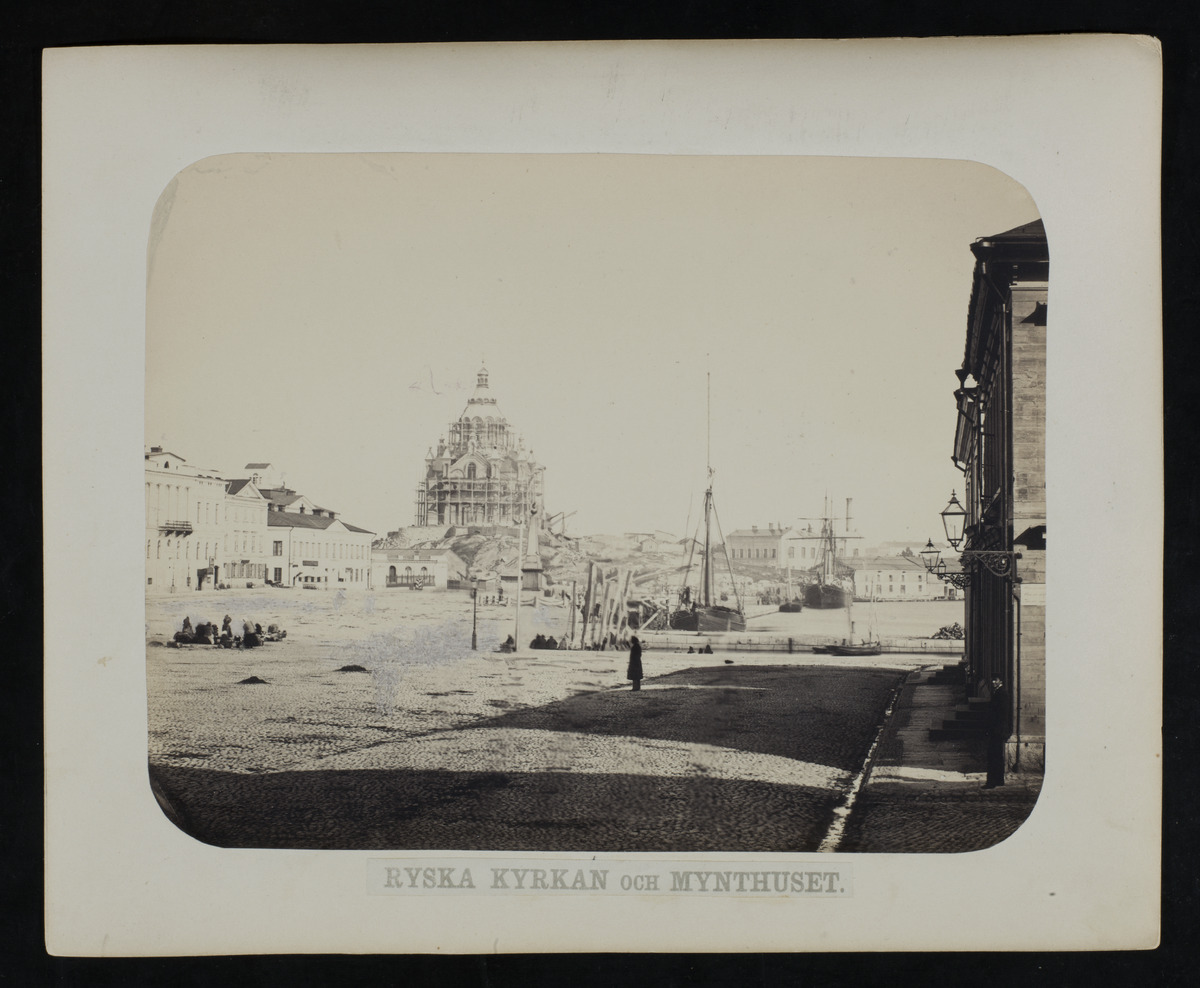
Näkymä Pohjoisesplanadille, Kauppatorille ja Eteläsatamaan: Keisarinluodon ja Linnan laiturit
sisällön kuvaus: Näkymä Pohjoisesplanadille, Kauppatorille ja Eteläsatamaan: Keisarinluodon ja Linnan laiturit. Taustalla rakenteilla oleva Uspenskin katedraali ja rahapaja Katajanokalla. Kuvan oikeassa reunassa Eteläesplanadin ja Etelärannan kulmatalo. "Vyer af

Helsingfors" -kansiosta, "Ryska kyrkan och mynthuset." mustavalkoinen
Kuvaaja: Hårdh, C.A., valokuvaaja
Ajankohta: kuvausaika 1862 - 68
Paikka: Suomi, Uusimaa, Helsinki, Katajanokka Helsinki
Aiheet: torit, satamat, purjelaivat, tiilirakennukset, kirkot, kaupunkiväestö